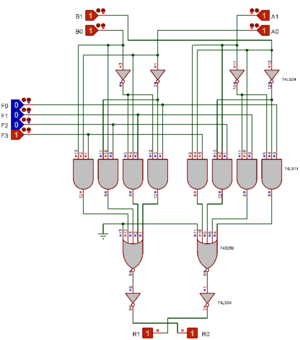
L'unité arithmétique et logique, est l'organe de l'ordinateur chargé d'effectuer les calculs. Le plus souvent, l'UAL est incluse dans l'unité centrale de traitement ou le microprocesseur.